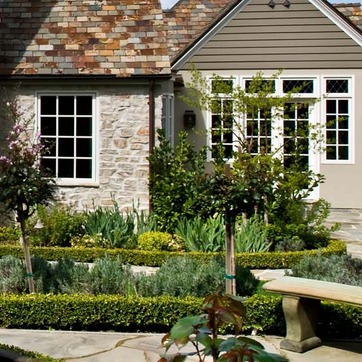
Material: foliage